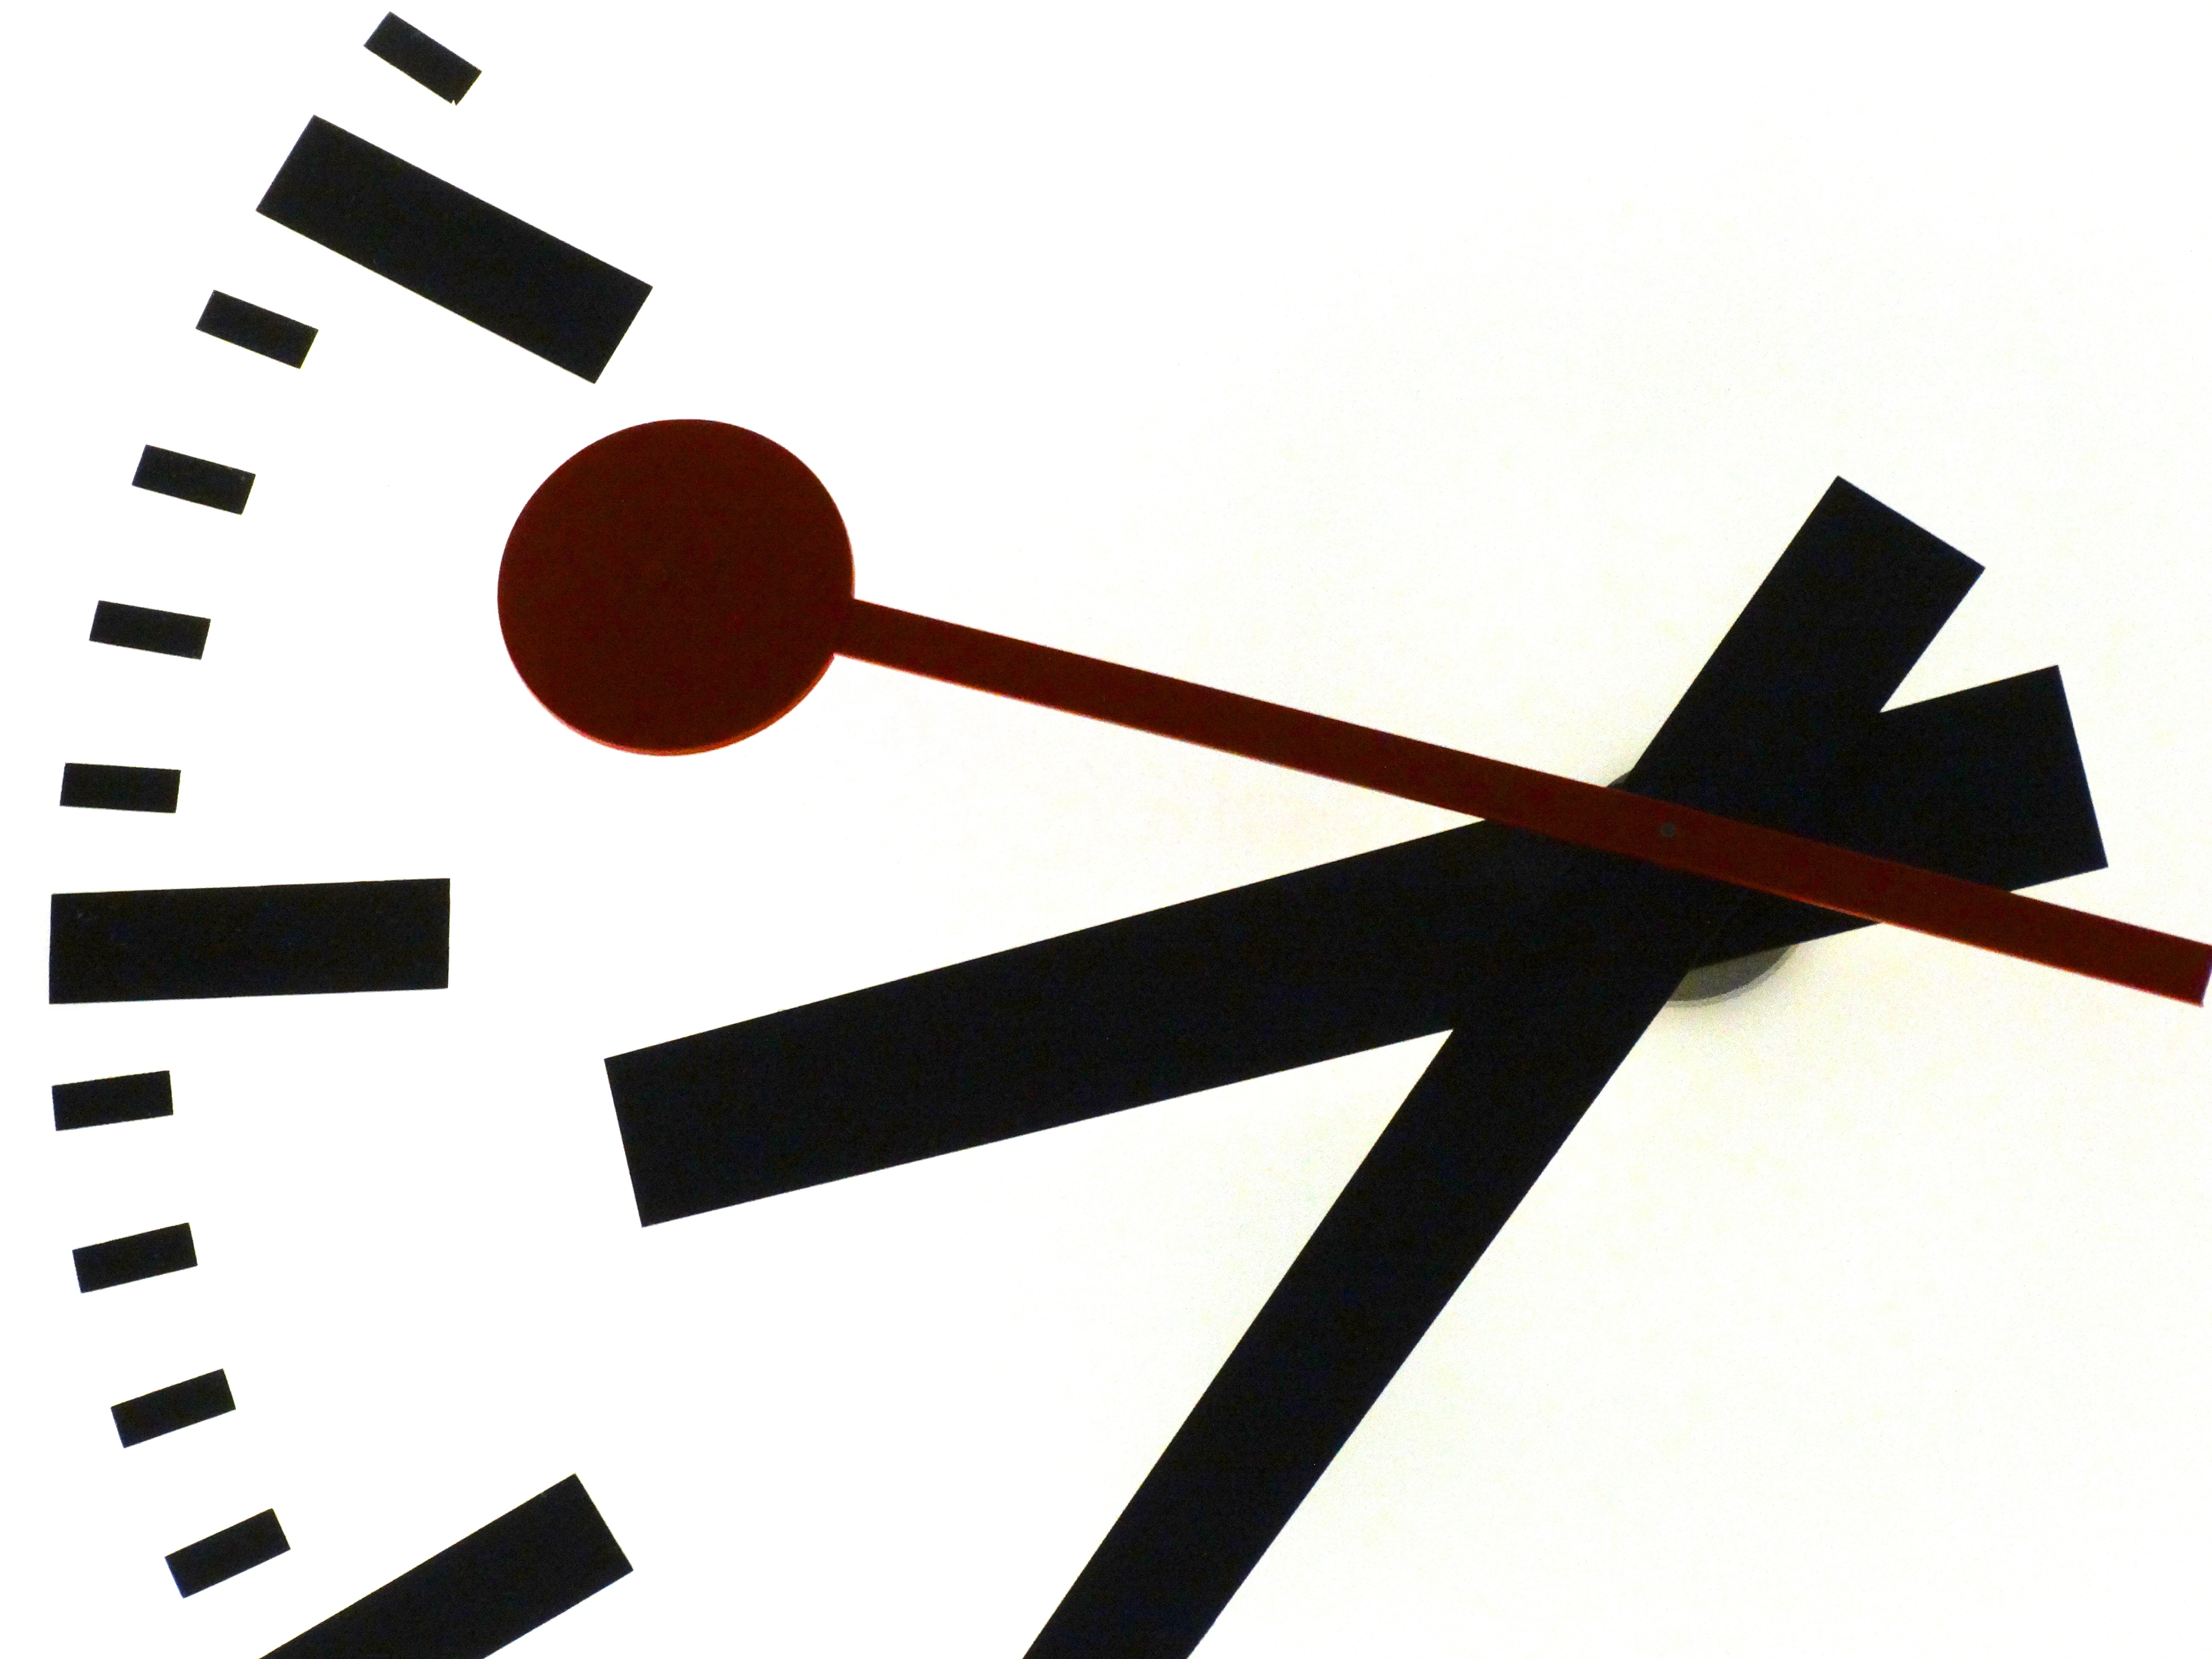
clock, time, line, circle, brand, product, font, illustration, diagram, shape, hours, pointer, time indicating, station clock, dates, minutes, seconds